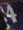
Number: 4